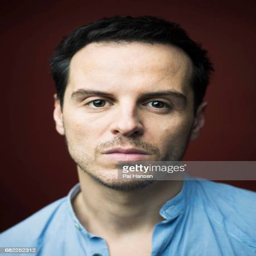
actor is photographed for newspaper